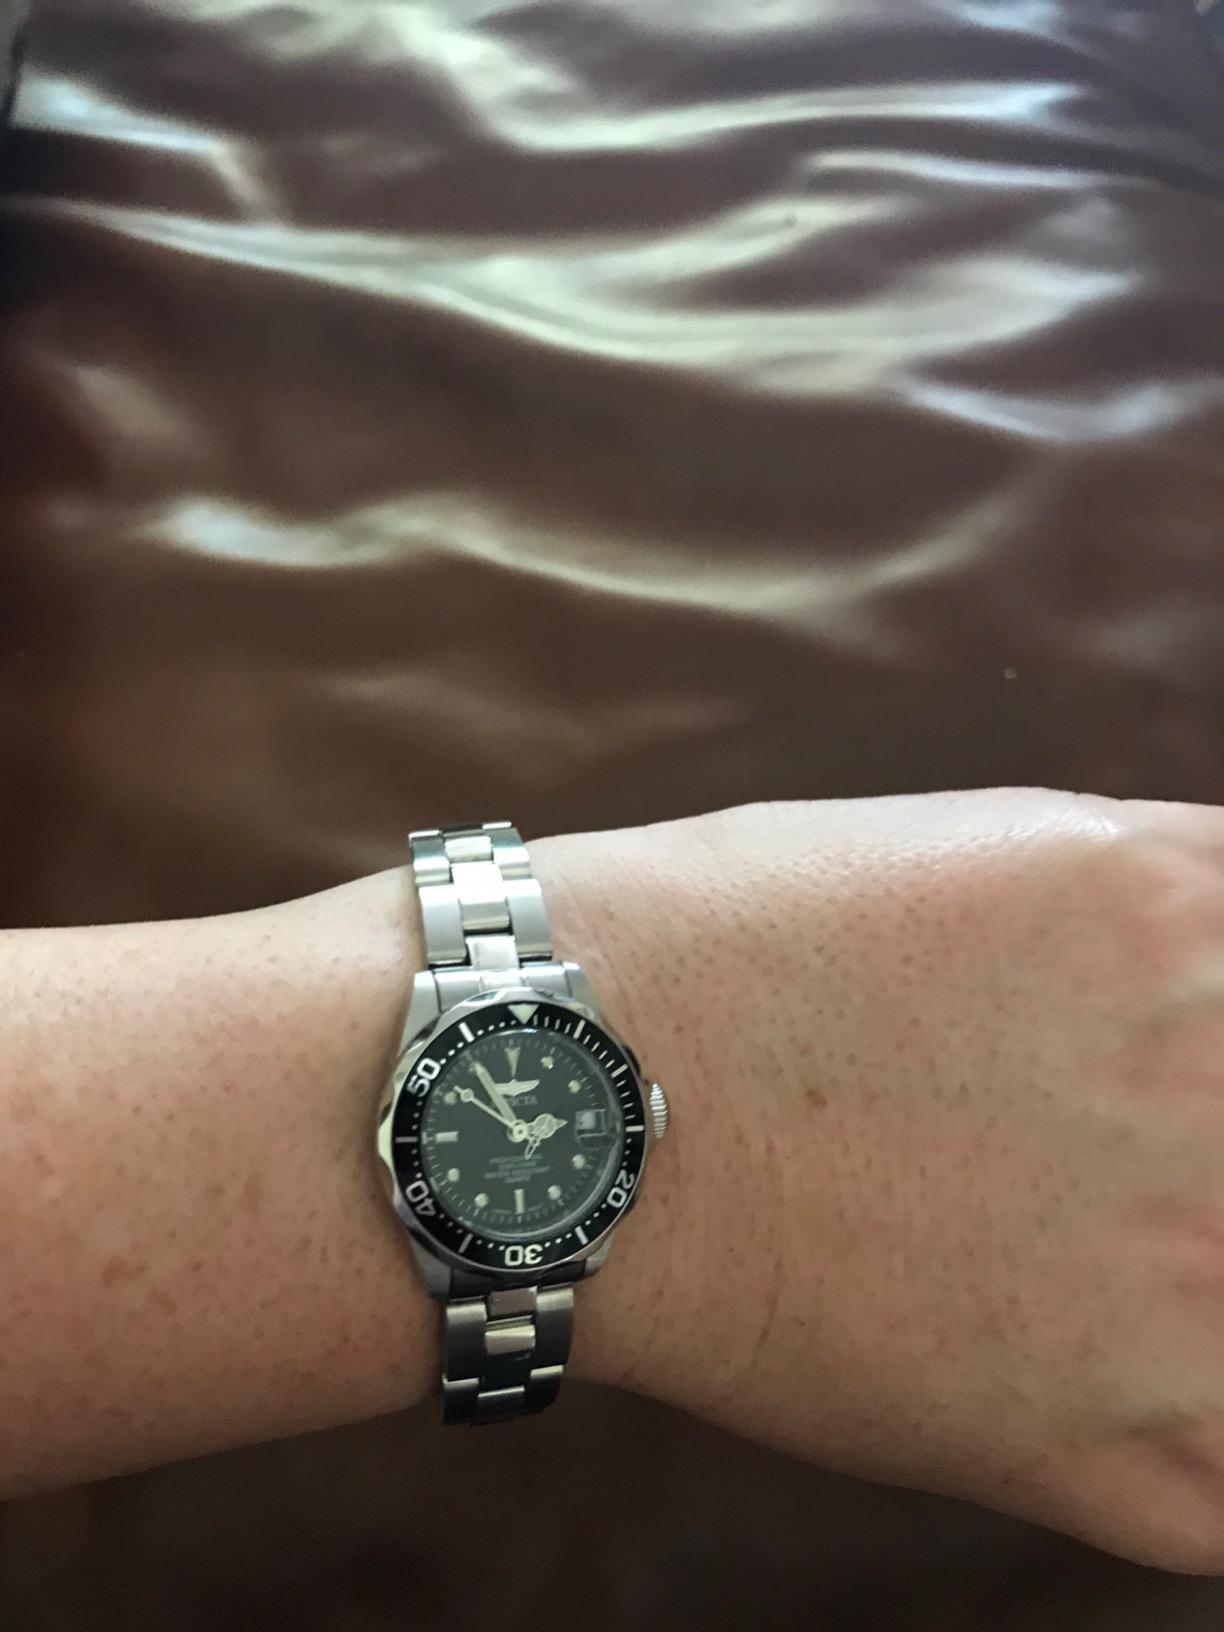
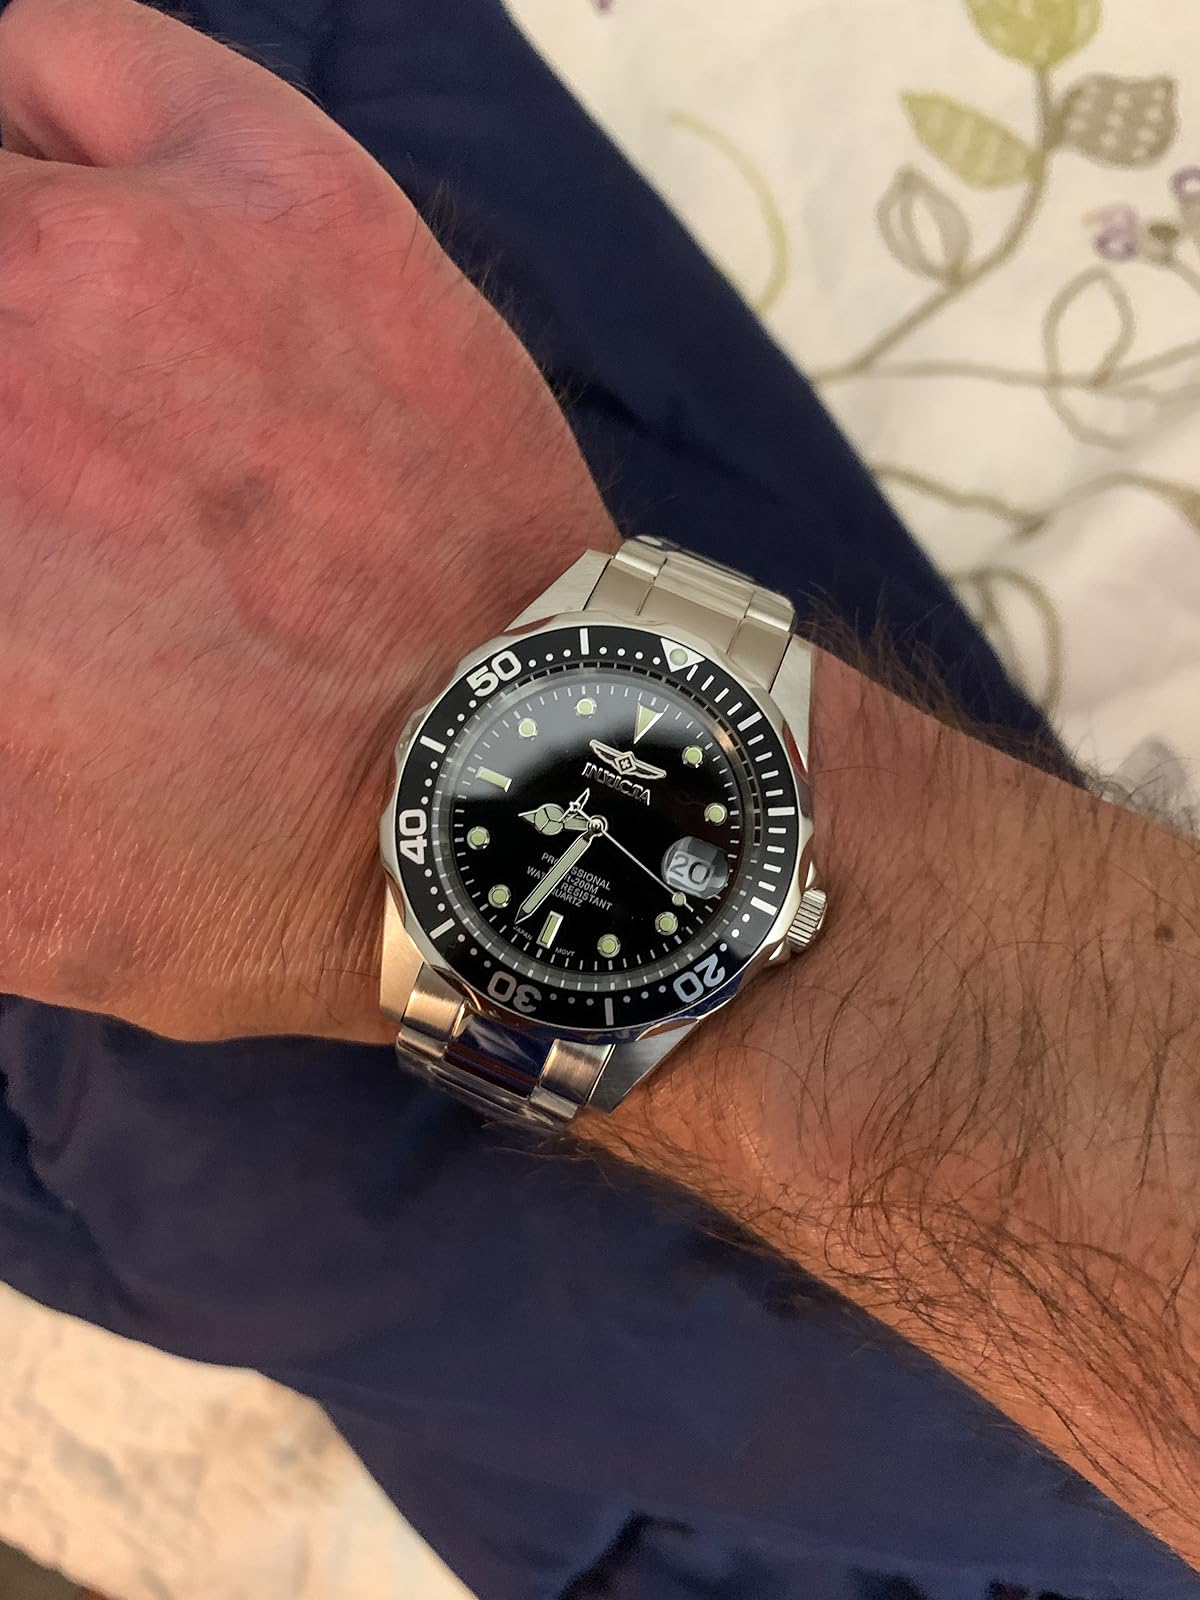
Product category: accessories_watch
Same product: yes